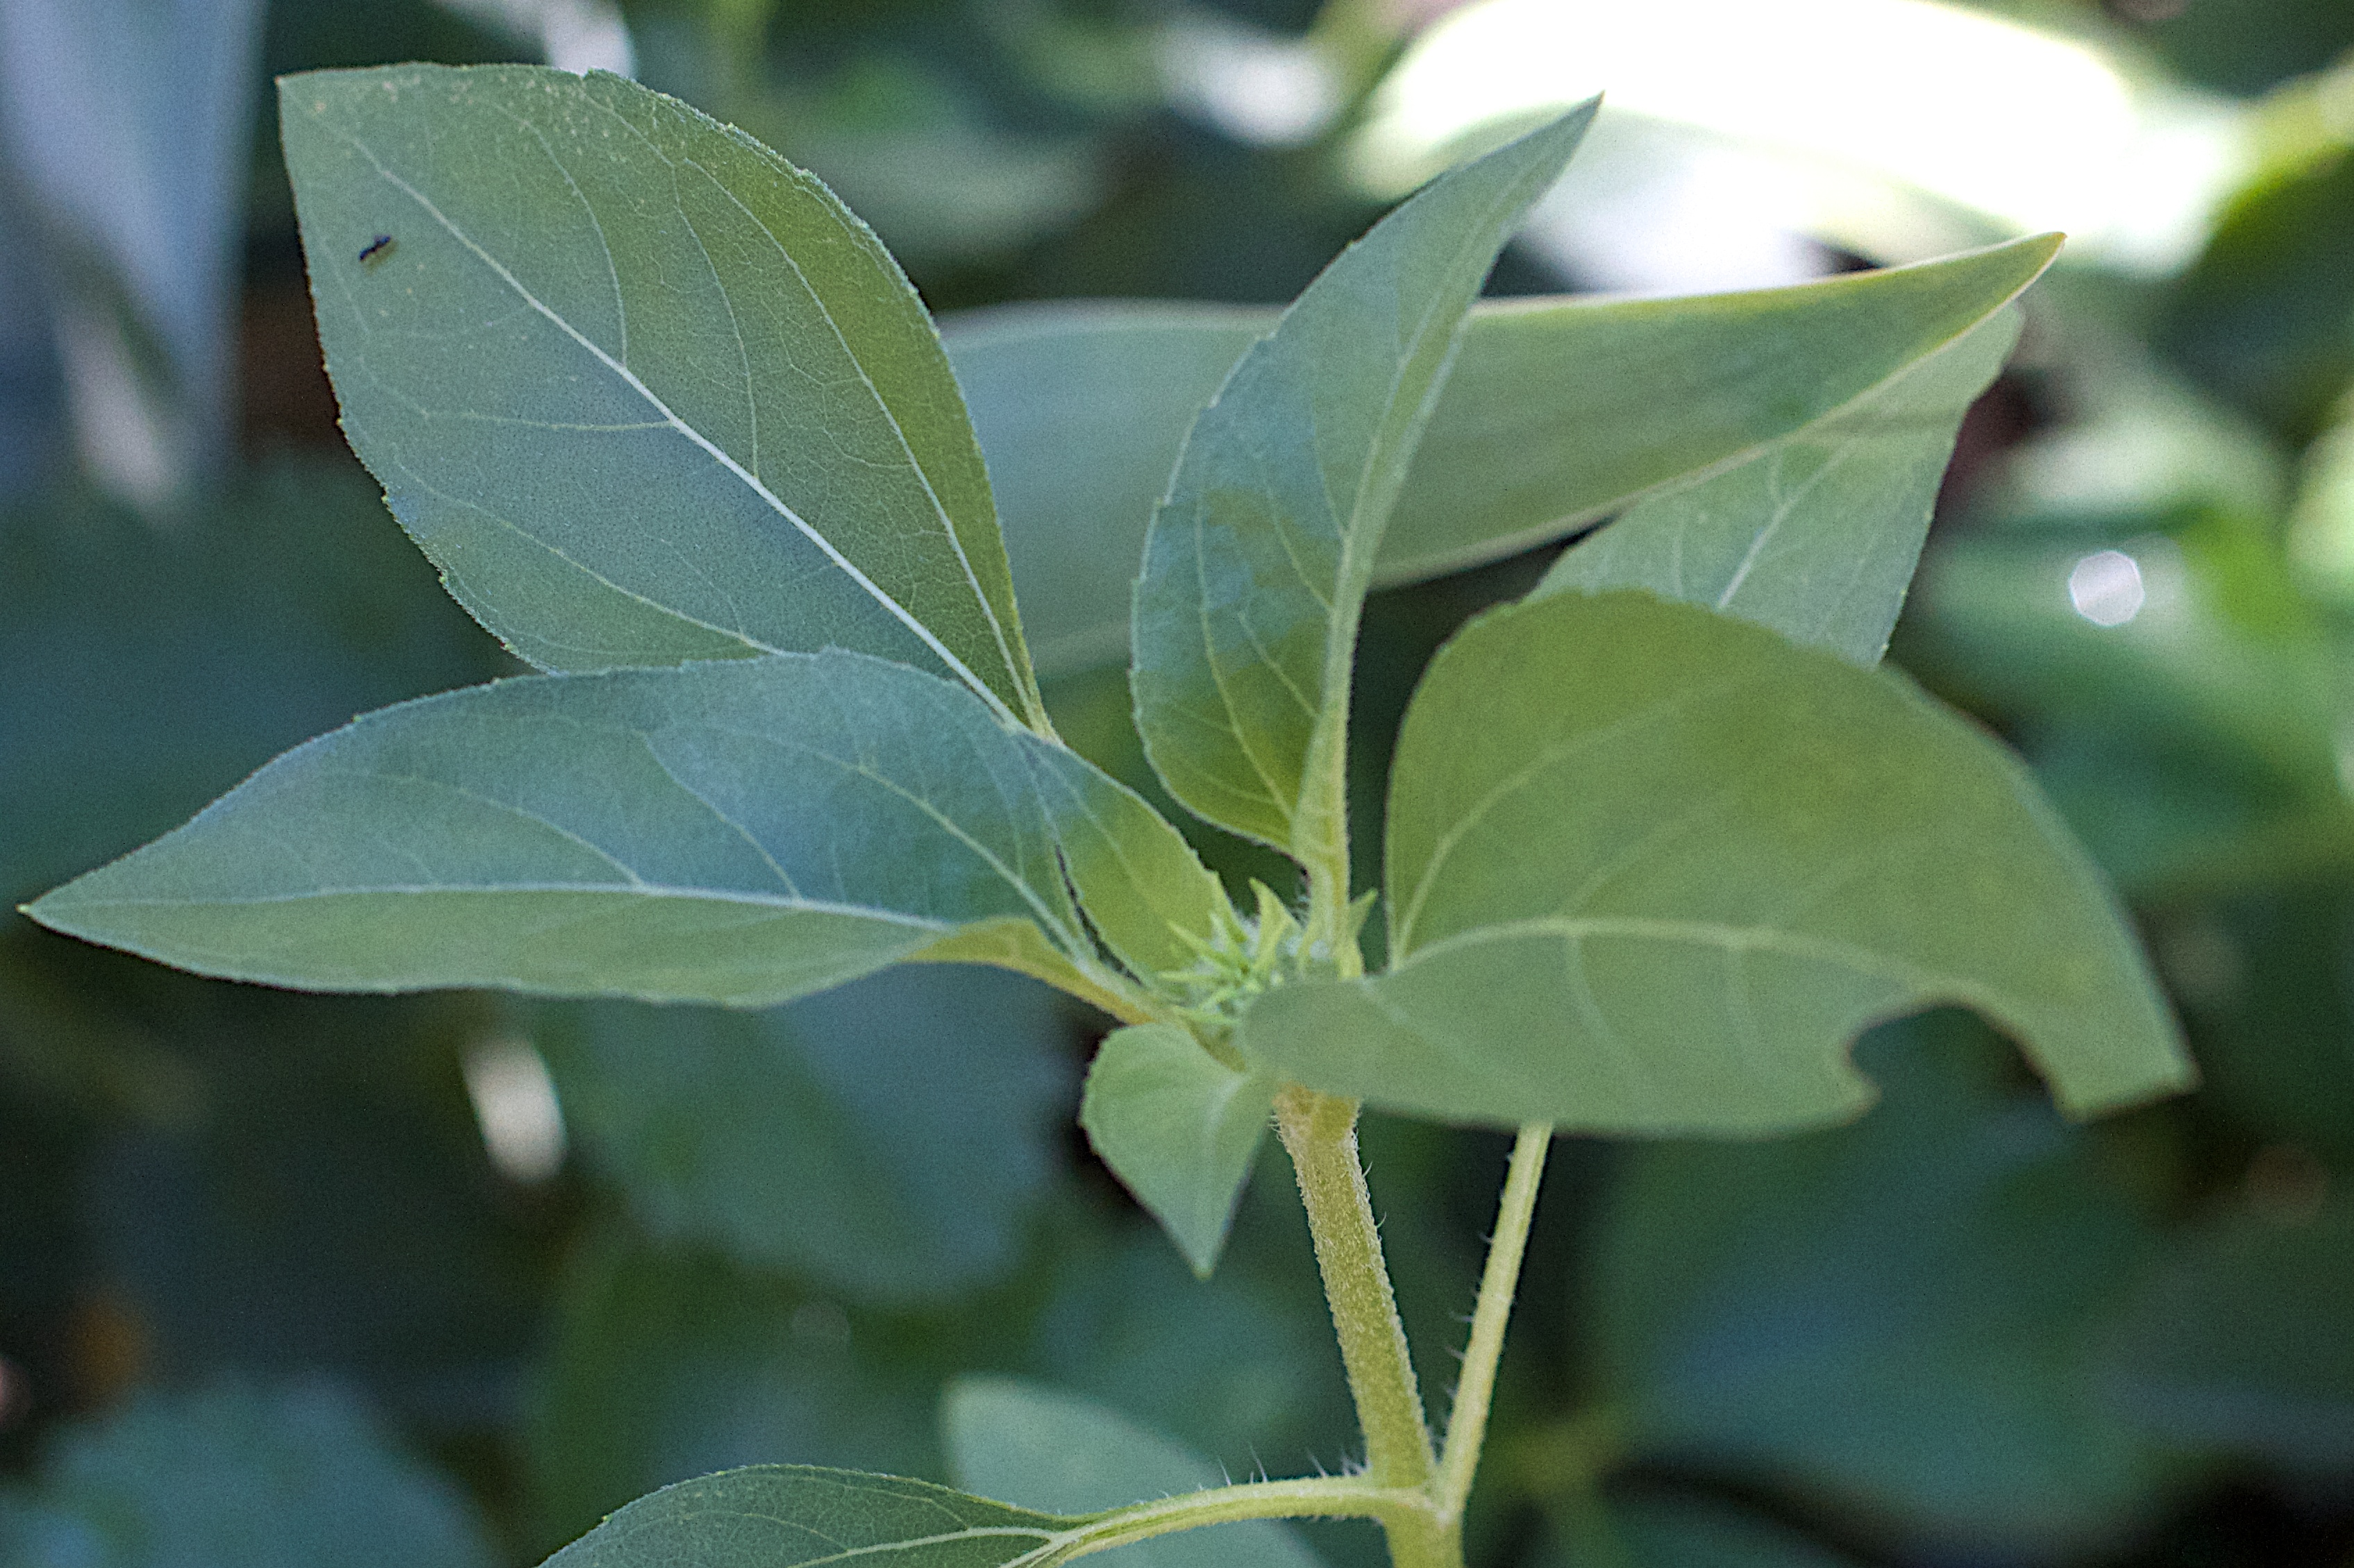
tree, plant, leaf, flower, food, green, produce, botany, flora, shrub, flowering plant, woody plant, land plant